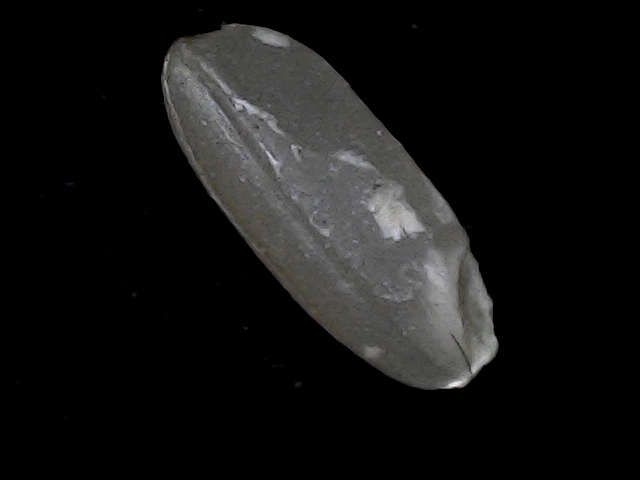
Rice variety: BD93